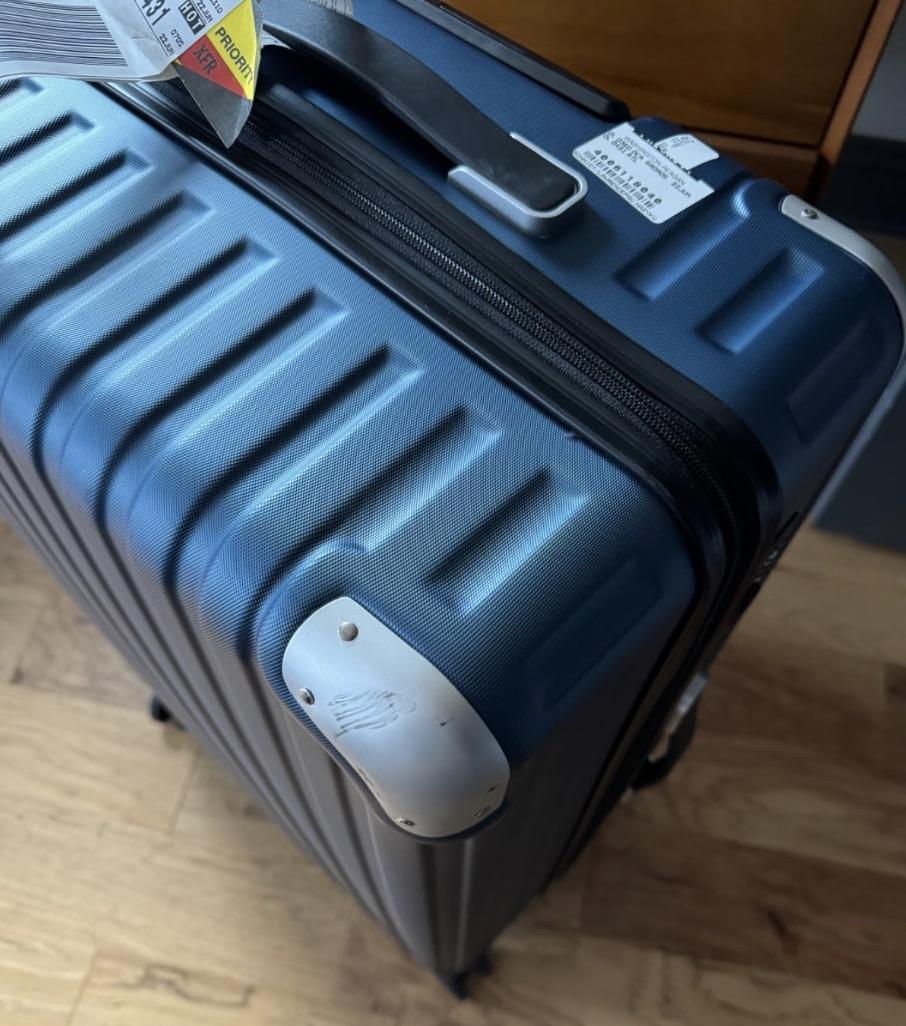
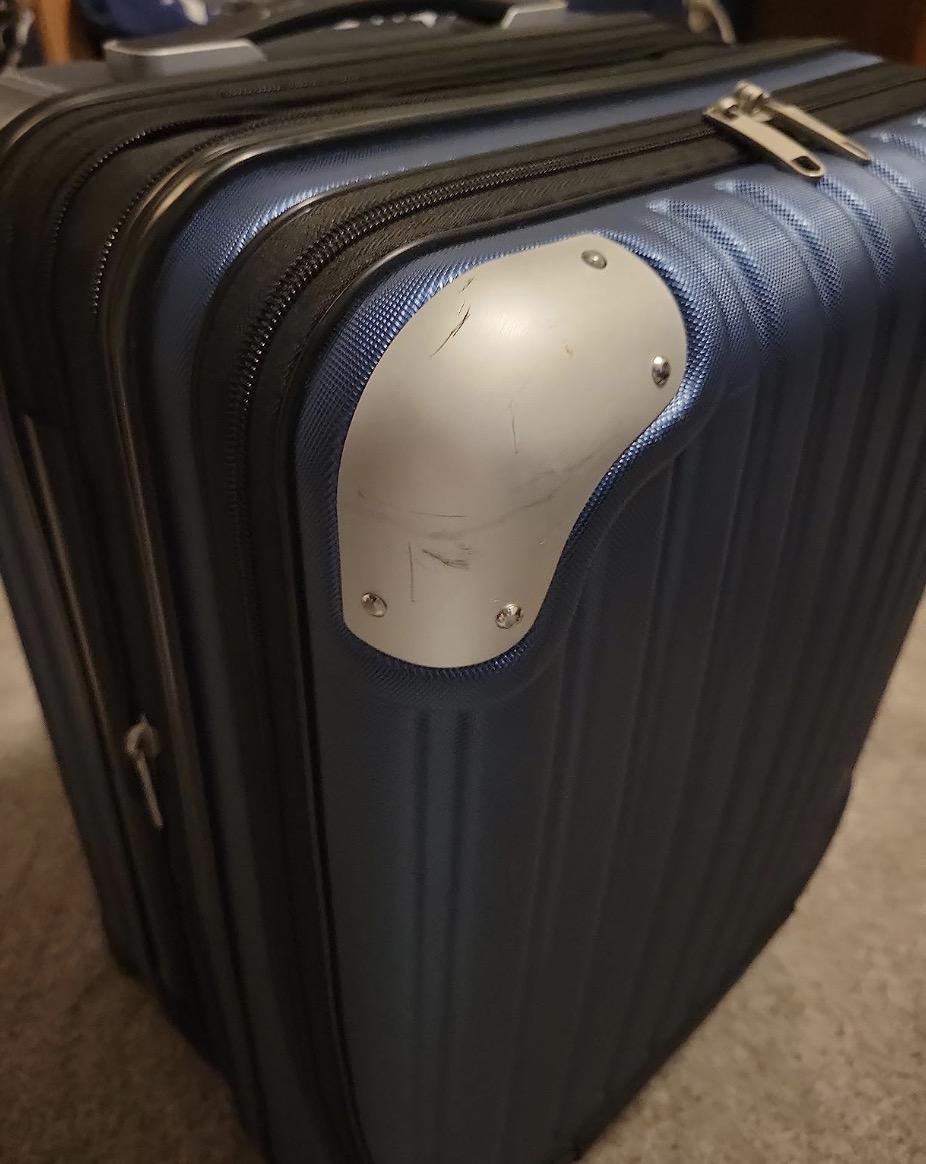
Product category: items_tea
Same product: yes